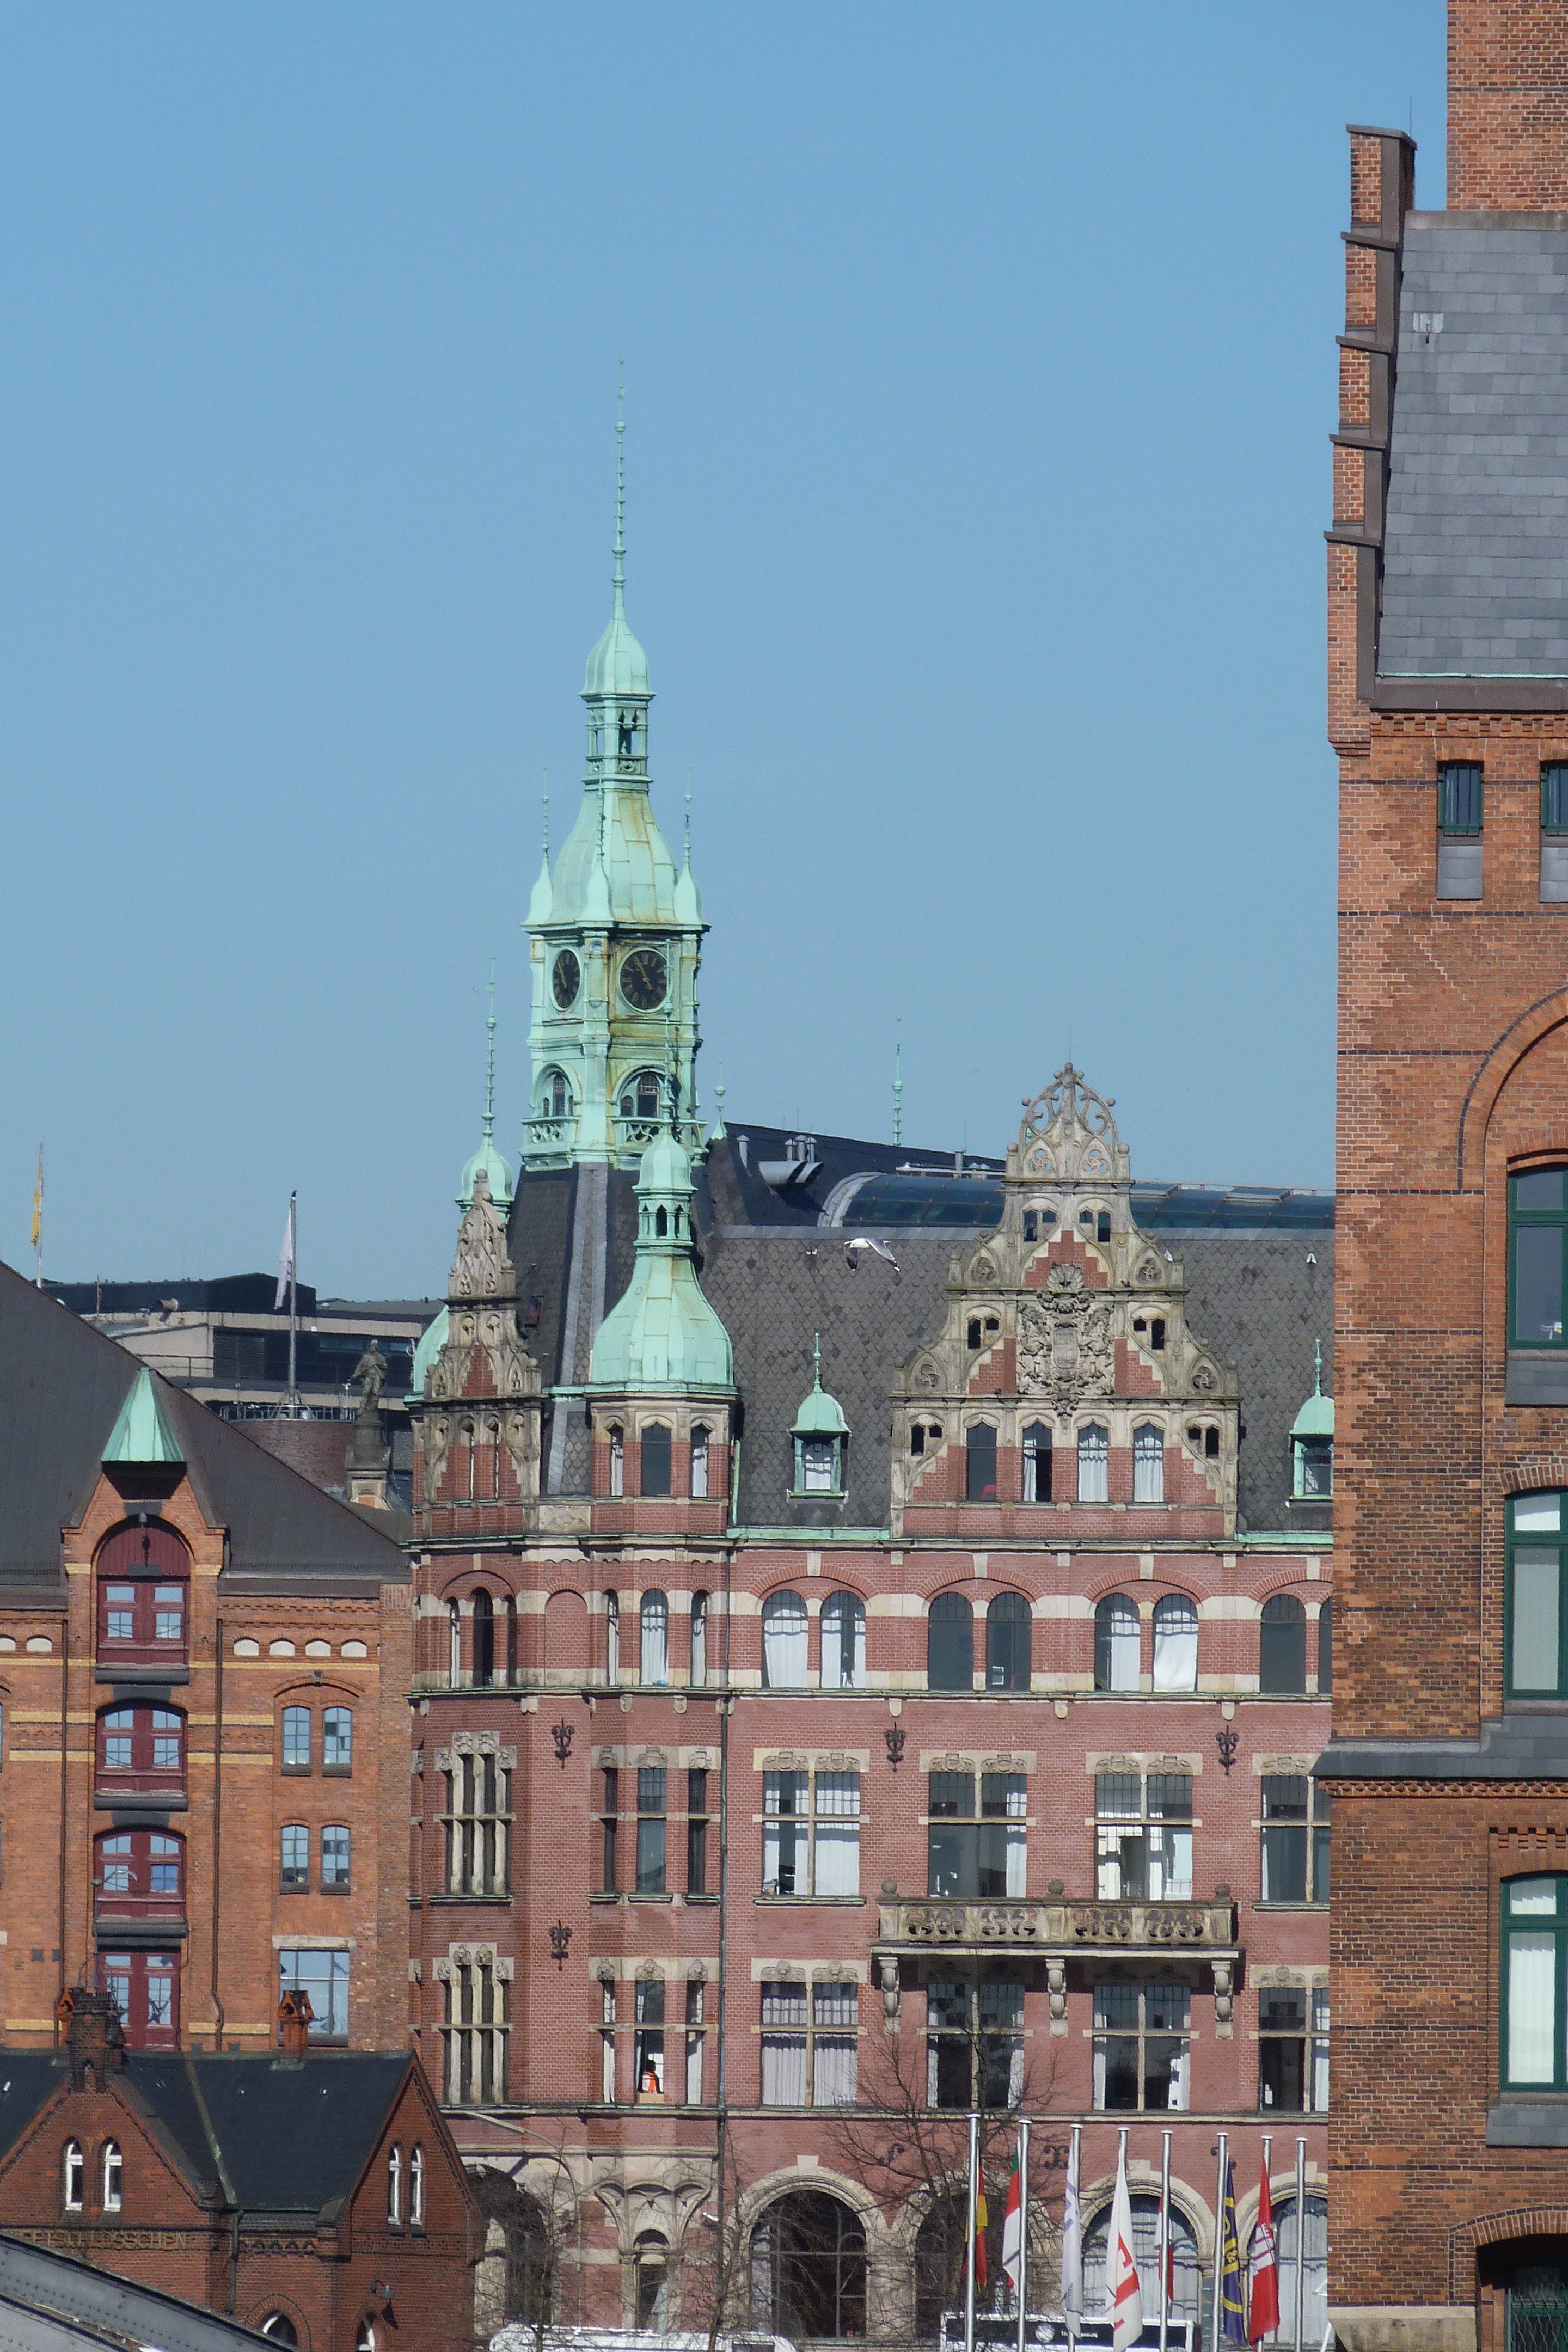
architecture, skyline, town, building, chateau, city, cityscape, downtown, tower, landmark, facade, brick, waterway, town square, hamburg, speicherstadt, urban area, human settlement